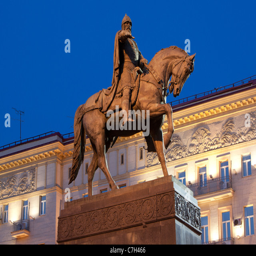
monument to the founder of politician